Firefighter

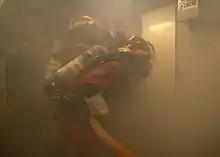
Smoke can expose firefighters to a variety of carcinogens

To allow protection from the inherent risks of fighting fires, firefighters wear and carry protective and self-rescue equipment at all times. A self-contained breathing apparatus (SCBA) delivers air to the firefighter through a full face mask and is worn to protect against smoke inhalation, toxic fumes, and super heated gases. A special device called a Personal Alert Safety System (PASS) is commonly worn independently or as a part of the SCBA to alert others when a firefighter stops moving for a specified period of time or manually operates the device. The PASS device sounds an alarm that can assist another firefighter (firefighter assist and search team (FAST), or rapid intervention team (RIT), in locating the firefighter in distress.